Trash Market

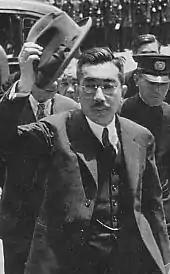
A frontal view of Hirohito tipping his homburg

Tsuge said that there was some self-portraiture of him in the protagonist of "Up on the Hilltop, Vincent Van Gogh", which was originally a prose story that he remade for "Garo". Tsuge was also attracted to Ken Domon's photography of beggars and copied similar photographs by hand in "Song of Showa" to impart a sense of realism and poverty. Despite being apolitical, Tsuge was forced to participate in protests against the US-Japan Security Treaty by his union in front of the Diet Building which made him feel "constantly on edge and irritable". Katsuichi Nagai, the founder of "Garo", decided to blank the final panel of "A Tale of Absolute and Utter Nonsense"—showing the back of Emperor Hirohito tipping his hat—out of fear of attacks from right-wing groups due to perceived lèse-majesté.